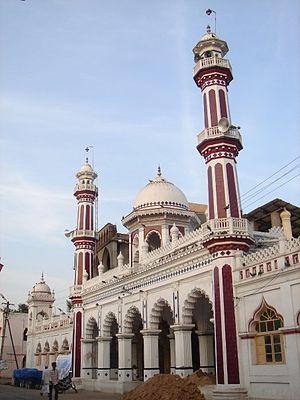
Karaikal Grande Mosque
Karikal, parfois Karaikal, selon la graphie anglaise, est le chef-lieu et la principale ville du district de Karikal, un des quatre districts du territoire de Pondichéry en Inde. Le district est un des anciens Établissements français de l'Inde. Depuis 1954, il fait partie de l'État fédéral indien.